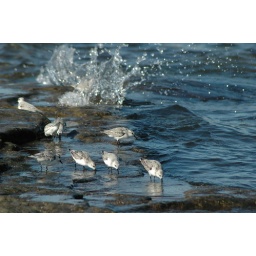
Young birds enjoy a meal as waves crash onto the rocks at Marblehead Lighthouse in Marblehead, Ohio.